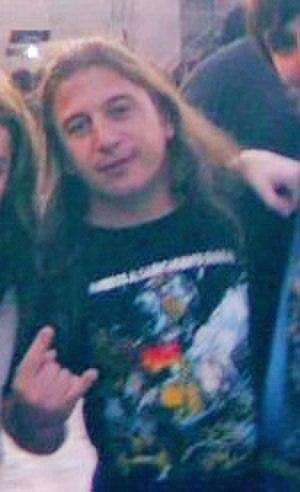
Antonio Romano est un guitariste de Thrash metal en Argentine